Doug Mastriano

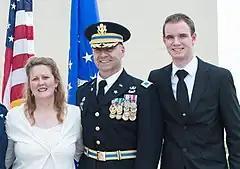
Mastriano (center) with his wife Rebbie and son Josiah in 2018

In late August 2022, Reuters obtained a photograph via a FOIA request showing Mastriano dressed in a Confederate uniform while posing in a 201314 faculty portrait for the Army War College. The photo was taken at the U.S. Army Heritage and Education Center along the Army Heritage Trail. According to Reuters, the faculty was permitted to dress in historical attire. At least 15 of the 21 people in the picture chose to wear regular attire. One man in the photograph could be seen wearing an aviator's helmet while another wore a trench coat. Mastriano was the only member photographed wearing Confederate attire.